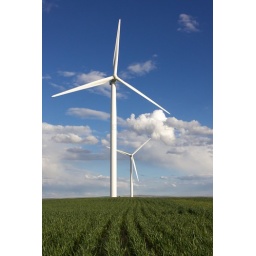
Wind turbines spin slowly under a blue sky in the Klondike Wind Farm atop Oregon's Columbia Plateau.